Suyash Sharma

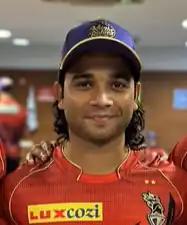
Sharma in 2024

Suyash Sharma (born 15 May 2003) is an Indian cricketer, who is a leg spin bowler. He plays for Delhi cricket team in domestic cricket and Royal Challengers Bengaluru in the Indian Premier League (IPL).